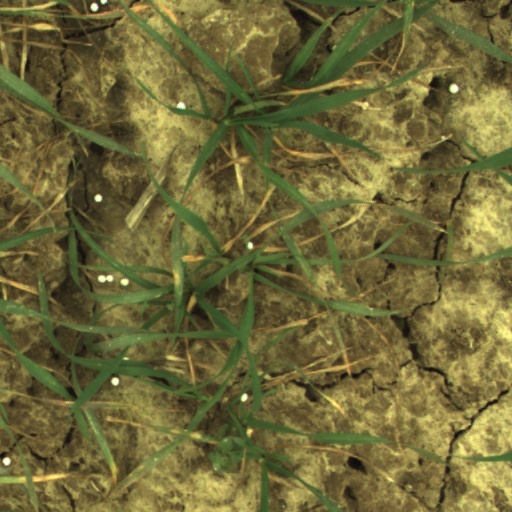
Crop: wheat